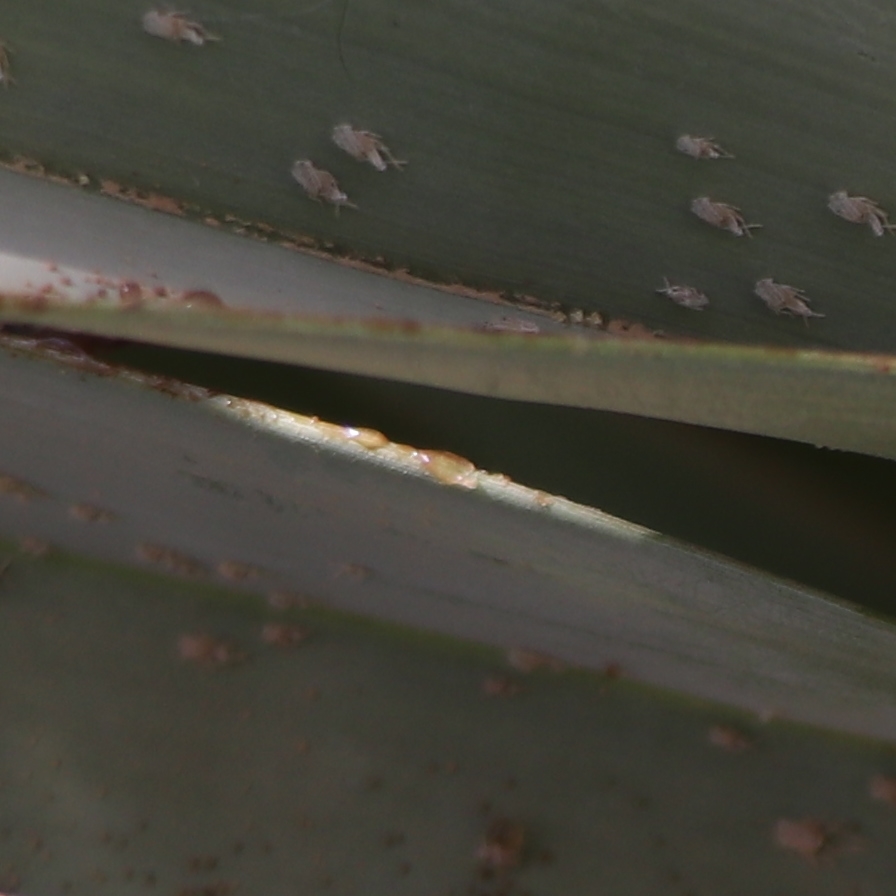
Label: Dubas